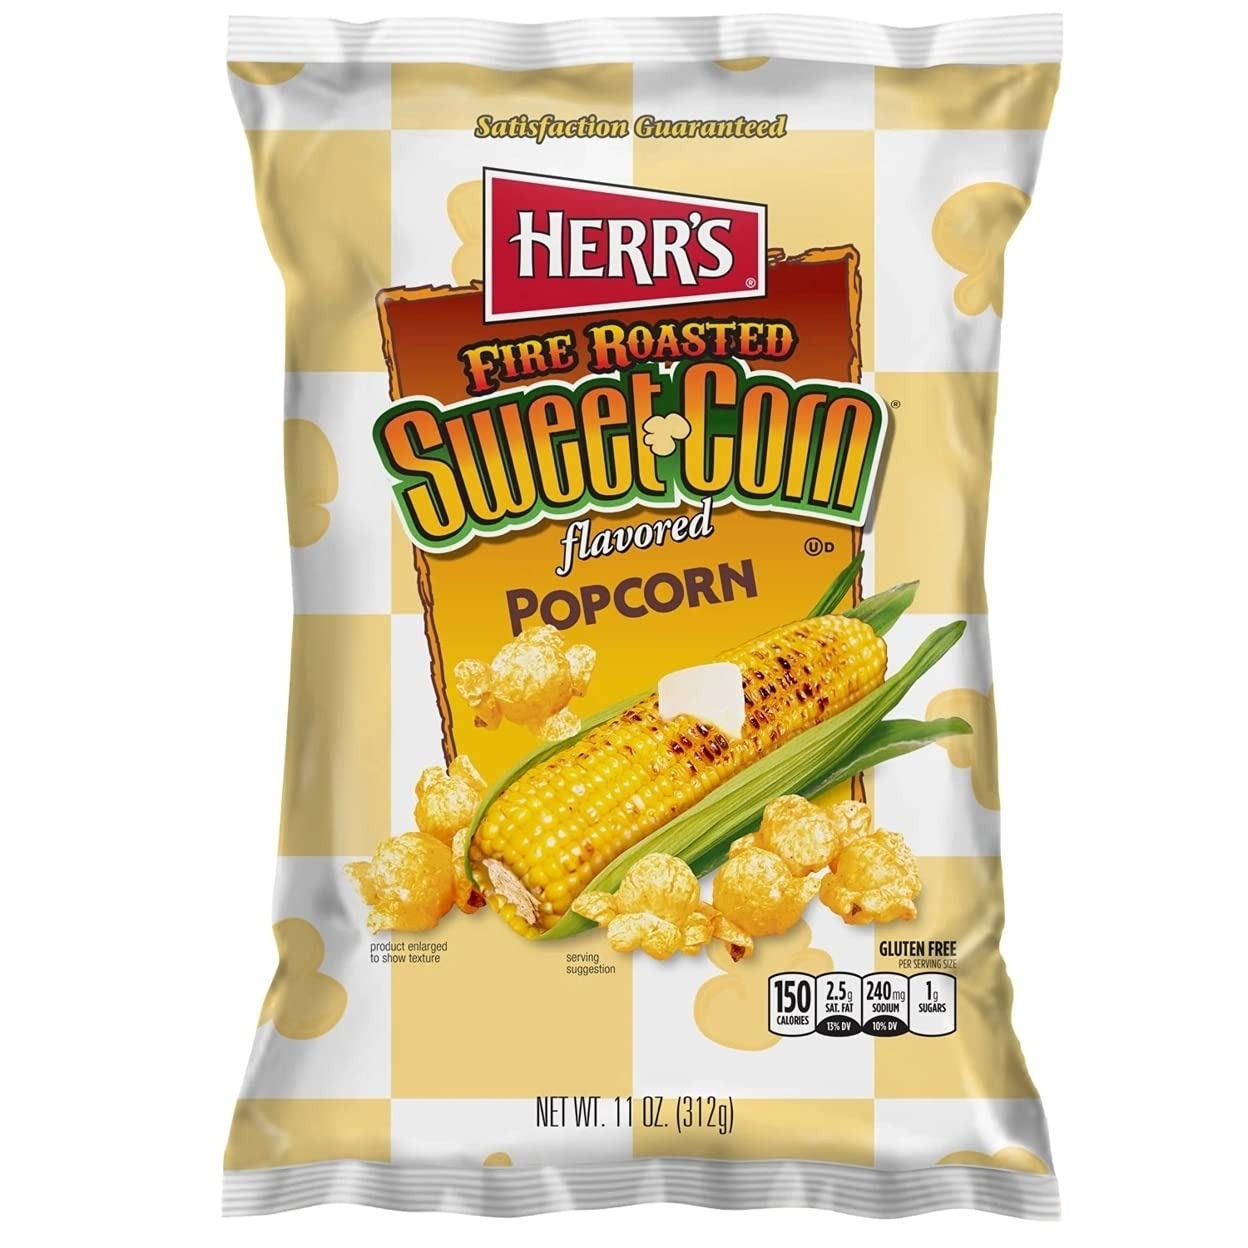
Item Name: Herr's Fire Roasted Sweet Corn Flavored Popcorn
Bullet Point 1: Fire Roasted Sweet Corn Flavored Popcorn
Bullet Point 2: Makes An Excellent Snack
Bullet Point 3: Larger 13 oz Bag
Bullet Point 4: Great Reviews on Taste
Bullet Point 5: Add Spicy Flavors For Unique Flavors
Product Description: Per Serving Size: 150 calories; 2.5 g sat fat (13% DV); 240 mg sodium (10% DV); 1 g sugars. Air-popped and lightly seasoned with the flavor of roasted sweet corn. Herr's fire roasted sweet corn flavored popcorn tastes just like a backyard barbecue. I hope you enjoy eating it as much as we enjoyed making it. - Ed Herr, President/CEO. Satisfaction guaranteed. Fresh guaranteed. Until printed date. www.herrs.com. www.facebook.com/herrs. 1-800-523-5030. Call weekdays 9 am to 5 pm EST or visit www.herrs.com. Send Herr's anywhere: www.herrs.com.
Value: 11.0
Unit: Ounce

Price: 7.28